Question: Please indicate a possible affordance area of the jump_skateboard that can be used for riding
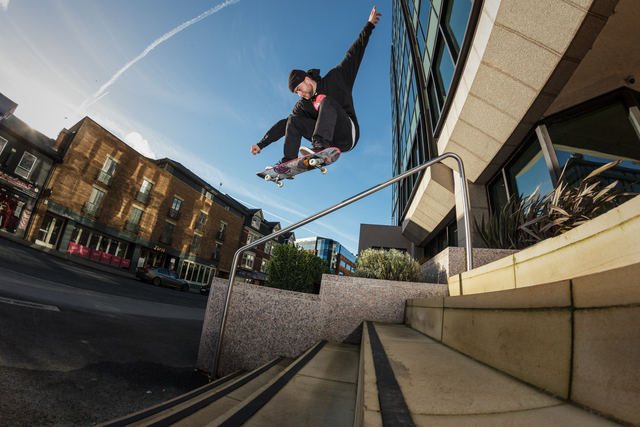
Answer: [251.951, 143.769, 345.36, 189.451]